Guðrøðr Óláfsson

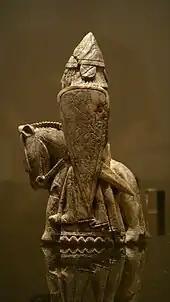
A knight gaming piece of the so-called Lewis chessmen.

Contemporaneous sources reveal that, upon his expulsion, Guðrøðr attempted to garner royal support in England and Scotland. For example, the English Pipe rolls record that, in 1158, the sheriffs of Worcester and Gloucester received allowances for payments made to Guðrøðr for arms and equipment. Guðrøðr may have arrived in England by way of Wales. The English Crown's recent use of naval forces off the Gwynedd coast, as well as Guðrøðr's own familial links with the king himself, may account for the Guðrøðr's attempts to secure English assistance. In any case, Guðrøðr was unable to gain Henry II's help, and the latter proceeded to busy himself in Normandy. Guðrøðr next appears on record in Scotland, the following year, when he witnessed a charter of Malcolm to Kelso Abbey. The fact that the Scottish Crown had faced opposition from Somairle in 1153 could suggest that Malcolm was sympathetic to Guðrøðr's plight. Although the latter was certainly honourably treated by the Scots, as revealed by his prominent place amongst the charter's other witnesses, he was evidently unable to secure military support against Somairle.